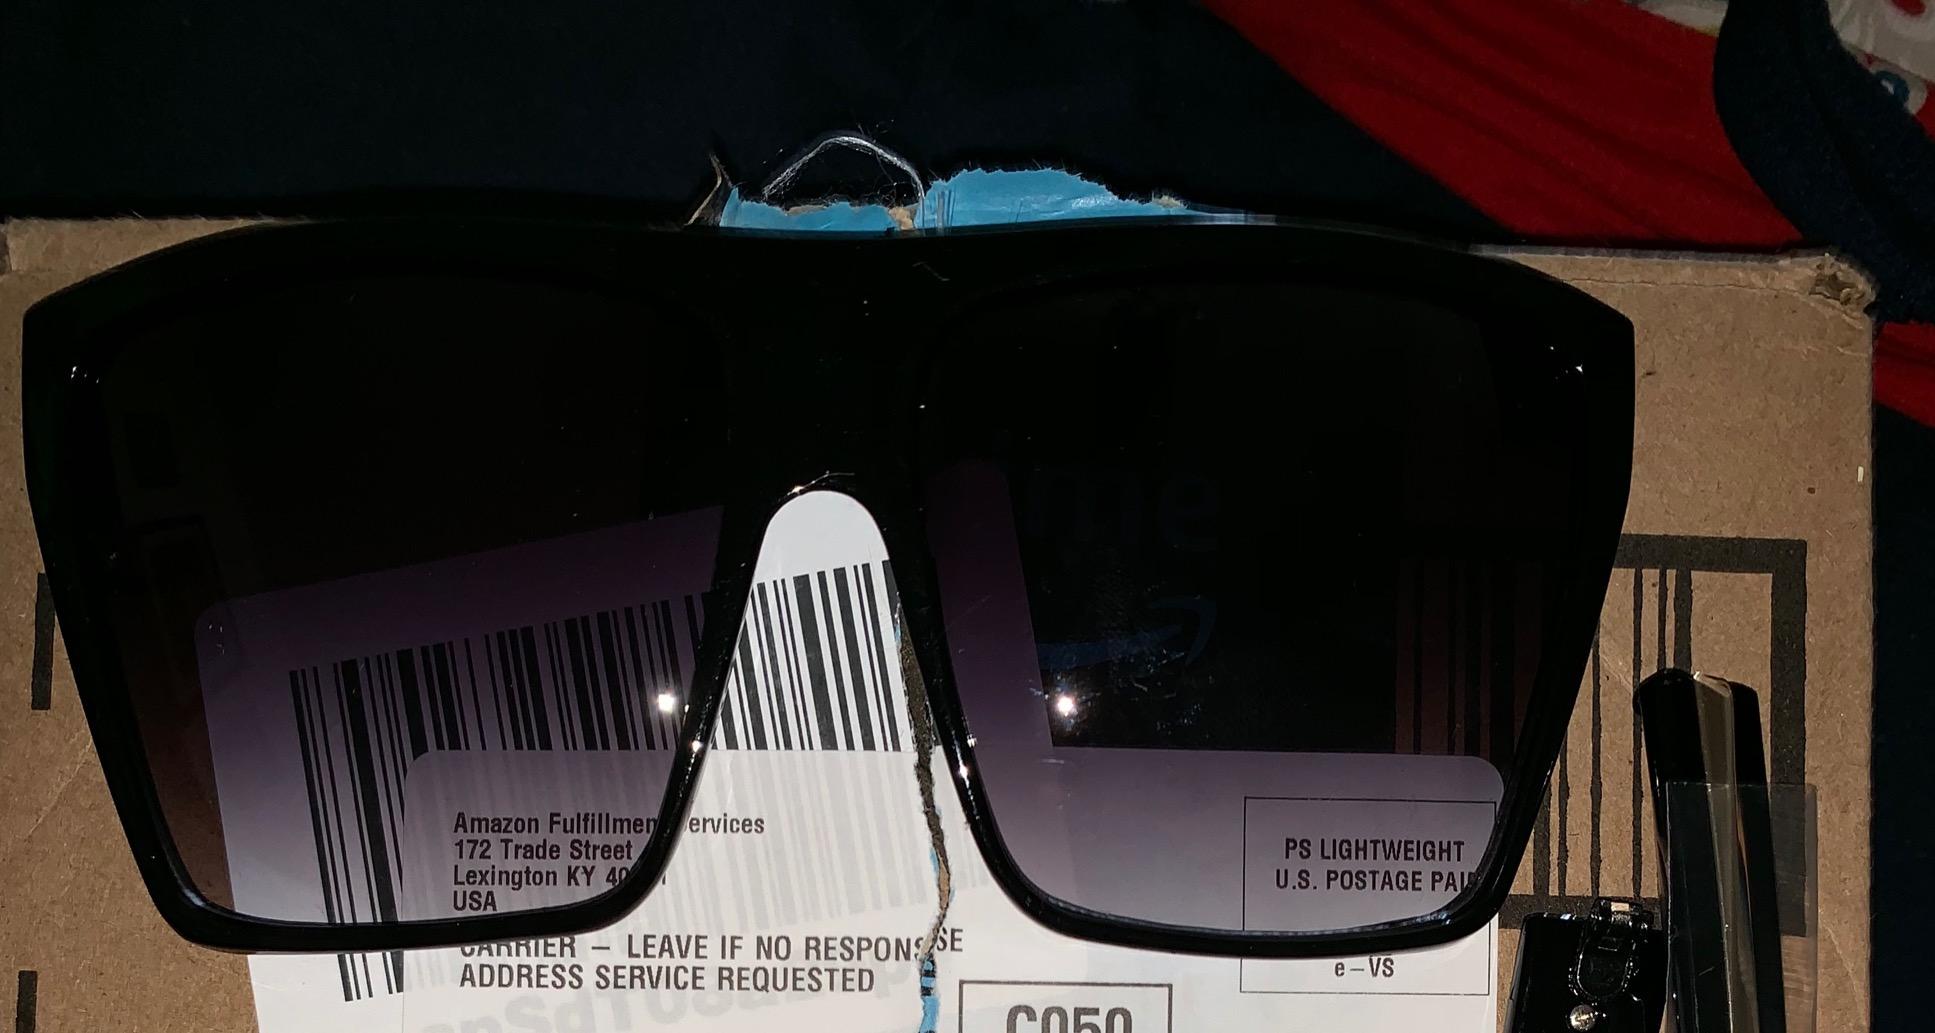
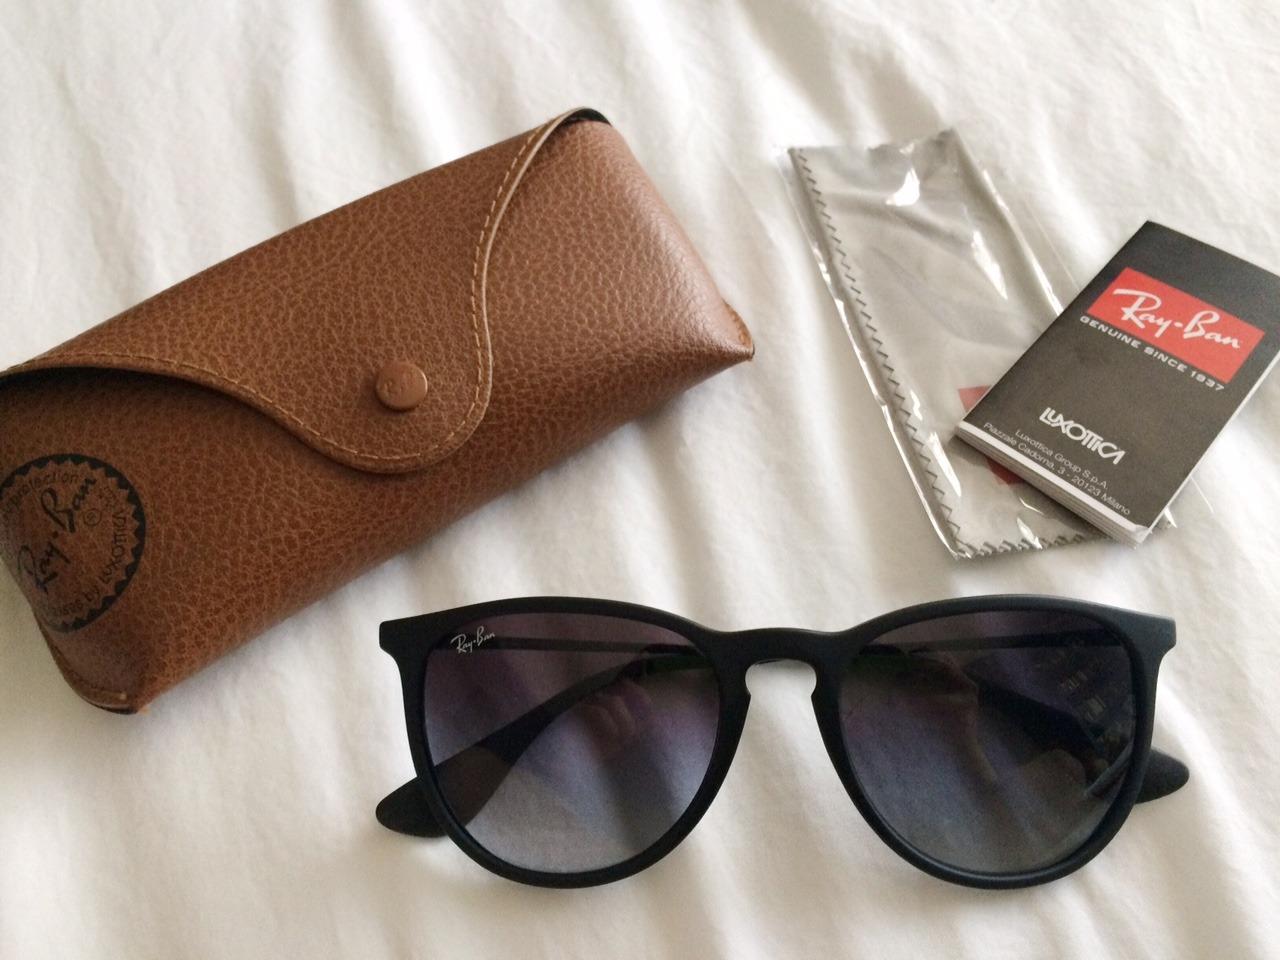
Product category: accessories_sunglasses
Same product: no